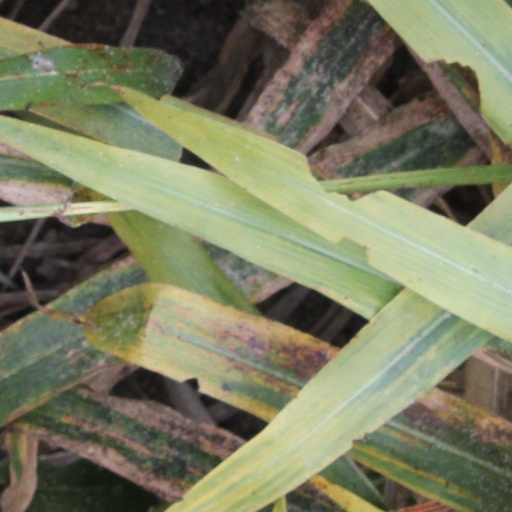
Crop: sorghum